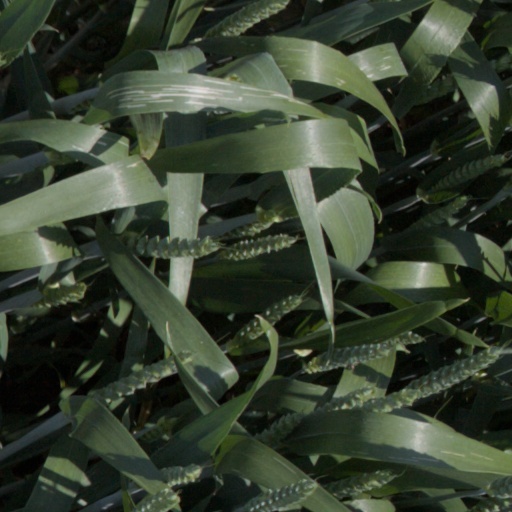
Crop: wheat